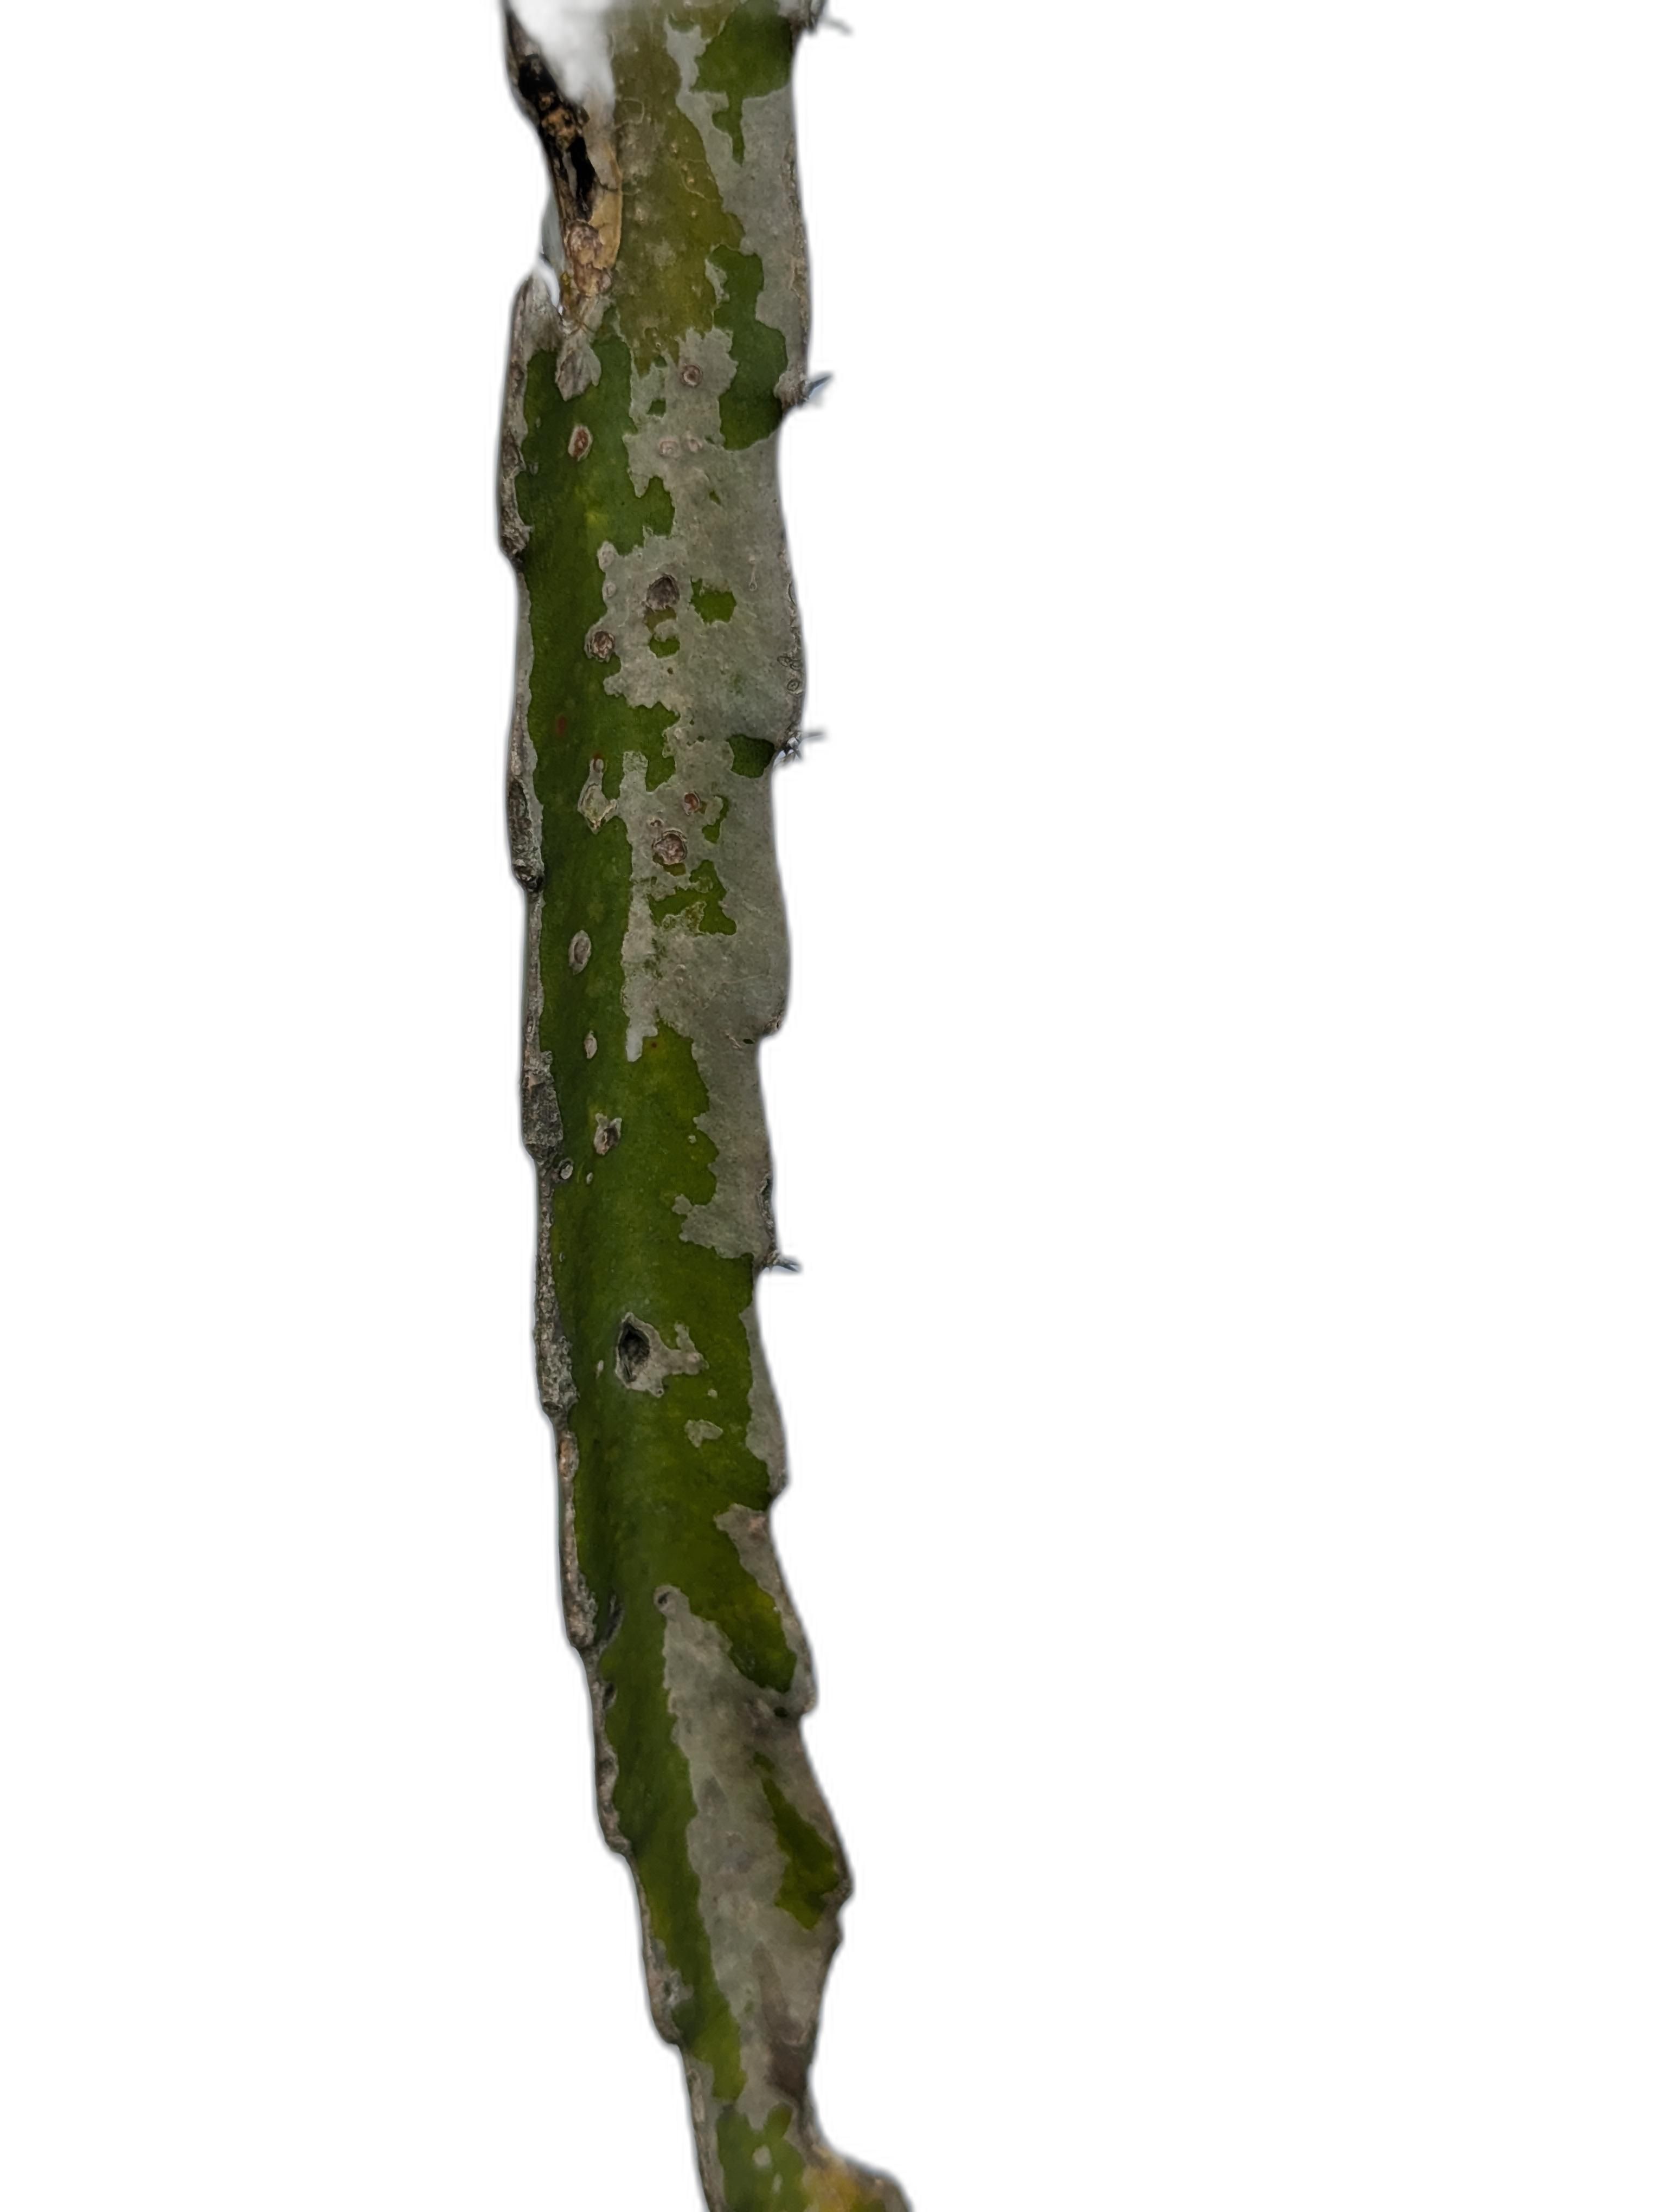
Label: Bad leaf